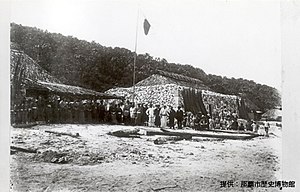
Senkakuøerne / Geografi
Japanske ansatte ved et forarbejdningsanlæg for bonitofiskeri på Uotsuri-jima omkring år 1910[3]
Senkaku-øerne, tillige kendte som Diaoyuøerne, er en for tiden ubeboet øgruppe i det Østkinesiske Hav. Den ligger nord for Ryukyuøernes sydvestligste del Sakishimaøerne og nordøst for Taiwan.